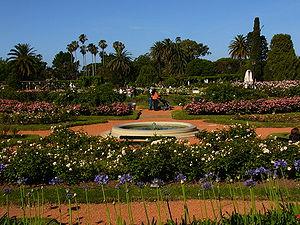
Le Paseo del Rosedal ou El Rosedal fait partie du Parc Tres de Febrero, surnommé par les porteños Bosque de Palermo. Il s'agit de l'espace vert le plus célèbre de Buenos Aires, capitale de l'Argentine. Il se trouve dans le quartier de Palermo. Sur une surface de 3,4 hectares, cette roseraie compte quelque 18 000 rosiers de plus de 1 000 variétés différentes, agrémenté de 26 bustes de poètes et d'écrivains, d'un pont et d'une pergola.